Kaisersesch (Verbandsgemeinde)

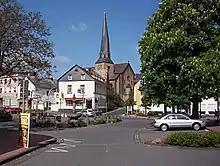

Kaisersesch is a "Verbandsgemeinde" ("collective municipality") in the district Cochem-Zell, in Rhineland-Palatinate, Germany. The seat of the "Verbandsgemeinde" is in Kaisersesch. On 1 July 2014 it was expanded with 8 municipalities from the former "Verbandsgemeinde" Treis-Karden.